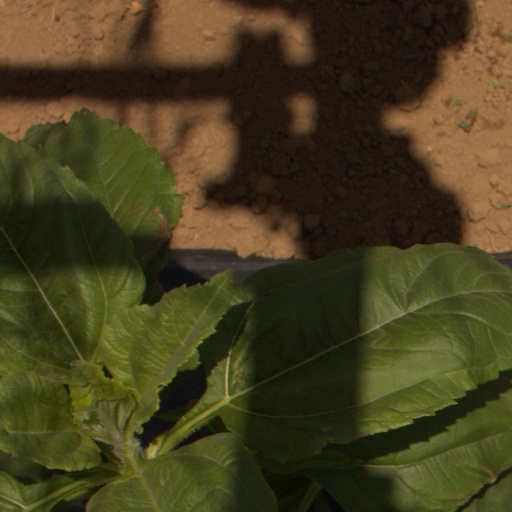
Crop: Jerusalem artichoke